Chucky Mullins

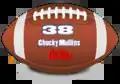
Mullins' #38 was retired by Vanderbilt in his honour

The impact of the accident on Gaines, and the injury to Mullins, is the subject of a SEC storied documentary ""It's Time"", which first aired in September 2014 on the SEC Network.